Ronaldinho

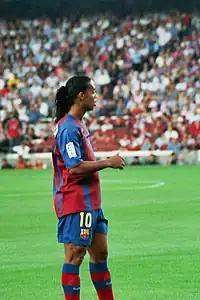
Ronaldinho (pictured in 2004) was named world player of the year in his second season with the club.

Ronaldinho won his first league title in 2004–05, and was named FIFA World Player of the Year on 20 December 2004. His captain at Barcelona, Carles Puyol, stated, "The greatest compliment I could give him is that he's given Barcelona our spirit back. He has made us smile again." Ronaldinho's fame grew due to his entertaining and productive play in both the La Liga and the UEFA Champions League. On 8 March 2005, Barcelona were eliminated from the latter competition by Chelsea in the first knockout round, losing 5–4 over two legs. Ronaldinho scored both goals in the 4–2 second leg loss at Stamford Bridge in London, the second a spectacular strike where he feinted to shoot before striking the ball with little back-lift past Chelsea goalkeeper Petr Čech from 20 yards out.